Seeburg 1000

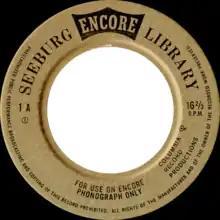
1963 Seeburg "Encore" Record

In addition to the main three libraries for the Seeburg 1000 system, Seeburg also released a line of records under the Encore library in 1963. These records used a wider groove than other Seeburg 1000 records to allow for better sound fidelity but otherwise used the same profile and speed as a conventional Seeburg 1000 record. Encore machines used the same basic mechanism as other Seeburg 1000 machines but were housed in a much larger wooden cabinet. Both the machines as well as the records were sold to store owners rather than leased through record dealers and came in sets of six. The music on the Encore series was a variety of selections from the three main "1000" libraries. The Encore library was discontinued by Seeburg in 1968.